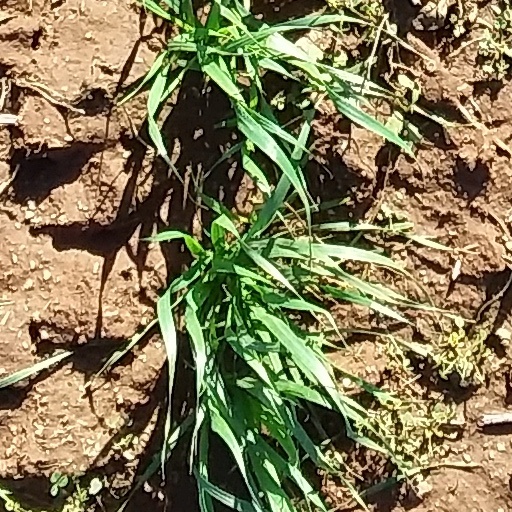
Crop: wheat